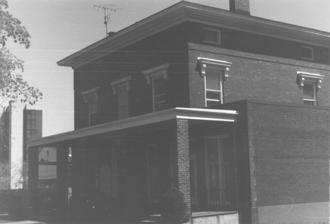
Building: James Pratt Funeral Service
Country: United States of America
Year built: 1860
Historic house in Connecticut, United States United States historic place James Pratt Funeral Service U.S. National Register of Historic Places 1978 photo Show map of Connecticut Show map of the United States Location 69 Farmington Ave., Hartford, Connecticut Coordinates 41°45′59″N 72°41′29″W / 41.76639°N 72.69139°W / 41.76639; -72.69139 Area less than one acre Built 1860 ( 1860 ) Architectural style Italianate MPS Asylum Hill MRA NRHP reference No. 79002677 Added to NRHP November 29, 1979 The James Pratt Funeral Service was a historic house at 69 Farmington Avenue in Hartford, Connecticut .  Built in 1860, it was one of the few surviving mid-19th-century houses on a once-residential stretch of that street.  The house was listed on the National Register of Historic Places in 1979. It was subsequently demolished, and the property is now part of the Aetna campus. Description and history 69 Farmington Avenue was located on the south side of Farmington Avenue, between Flower Street and the main building of Aetna's corporate campus, an area now occupied by parking lots that are part of that campus.  The house was two stories in height, built of brick and covered by a flat roof with an extended eave in the Italianate style.  Second-floor windows were framed by Italianate hoods with drip moulding brackets supporting gabled pediments, an echo of decorations that probably also originally adorned other windows.  A modern single-story porch extended across the front facade, sheltering ground-floor windows that were elongated in the Greek Revival style. The house was built about 1860, and was at the time of its listing on the National Register one of only two houses to survive from that period on Farmington Avenue, which was at one time lined by many such houses.  The building was converted to non-residential uses as the area became increasingly commercial. It was subsequently demolished as part of an expansion of the Aetna campus. See also National Register of Historic Places listings in Hartford, Connecticut References